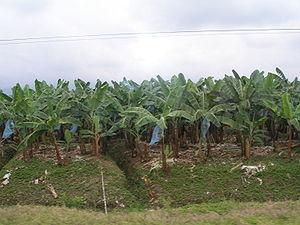
Une image d'une plantation de bananiers en Équateur.
L'économie de l'Équateur est la soixante-quatrième du monde en 2010 selon le critère du PIB à parité de pouvoir d'achat. Petit pays par rapport à ses voisins d'Amérique du Sud, il se caractérise par ses fortes exportations de pétrole et de produits agricoles.